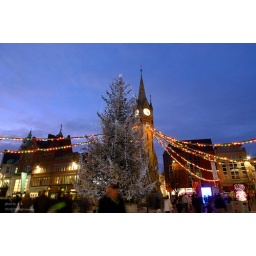
It is the clock tower in city centre. The white color on the tree is not snow.